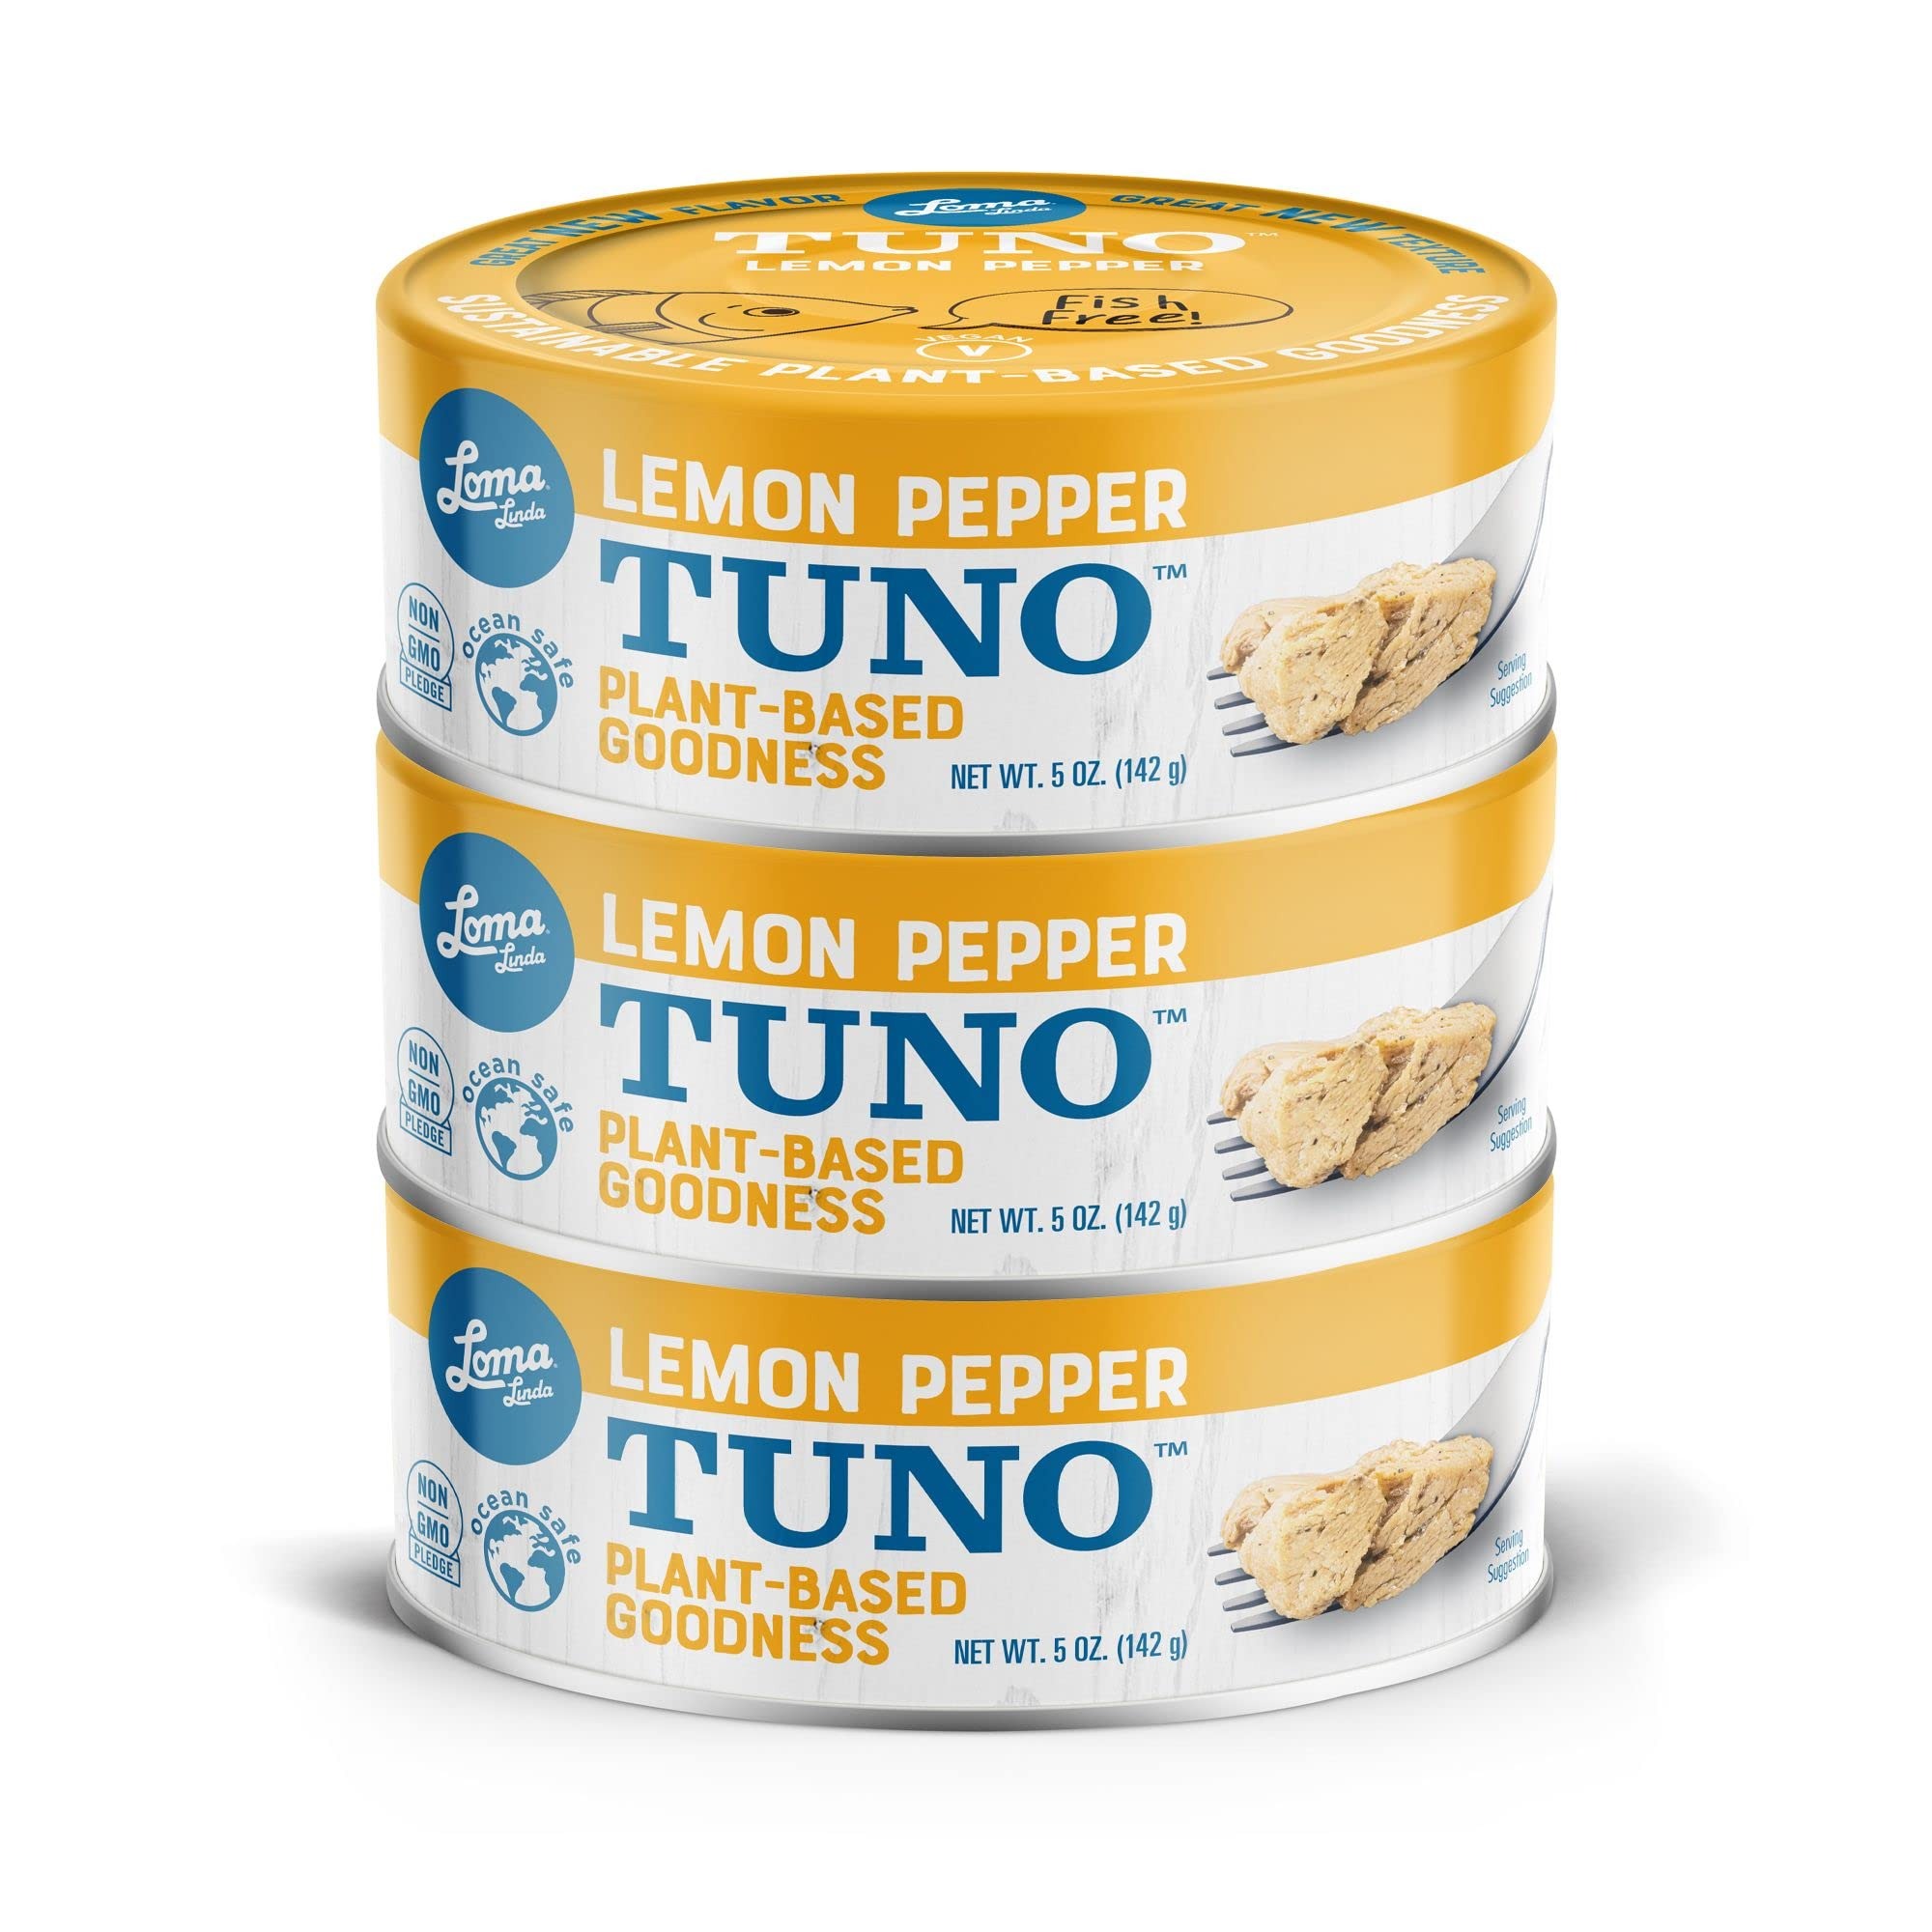
Item Name: Loma Linda Tuno - Plant-Based (Lemon Pepper, 3 Pack)
Bullet Point 1: Plant-based seafood alternative that’s good for you & for the world
Bullet Point 2: 100% ocean safe, Non-GMO, & Gluten-Free option
Bullet Point 3: Protein-rich food, provides an excellent source of calcium and omega-3s
Bullet Point 4: Affordable & tasty addition to meals with high nutritional value
Bullet Point 5: Asian-inspired sweet & spicy flavors with up to three year shelf life
Product Description: Turn ordinary sandwiches and salads into a Gluten Free meal that’s protein-packed and flavored with aromatic lemon and black pepper. Serve on crackers and sandwiches or use as a topping for salads.
Value: nan
Unit: None

Price: 14.95